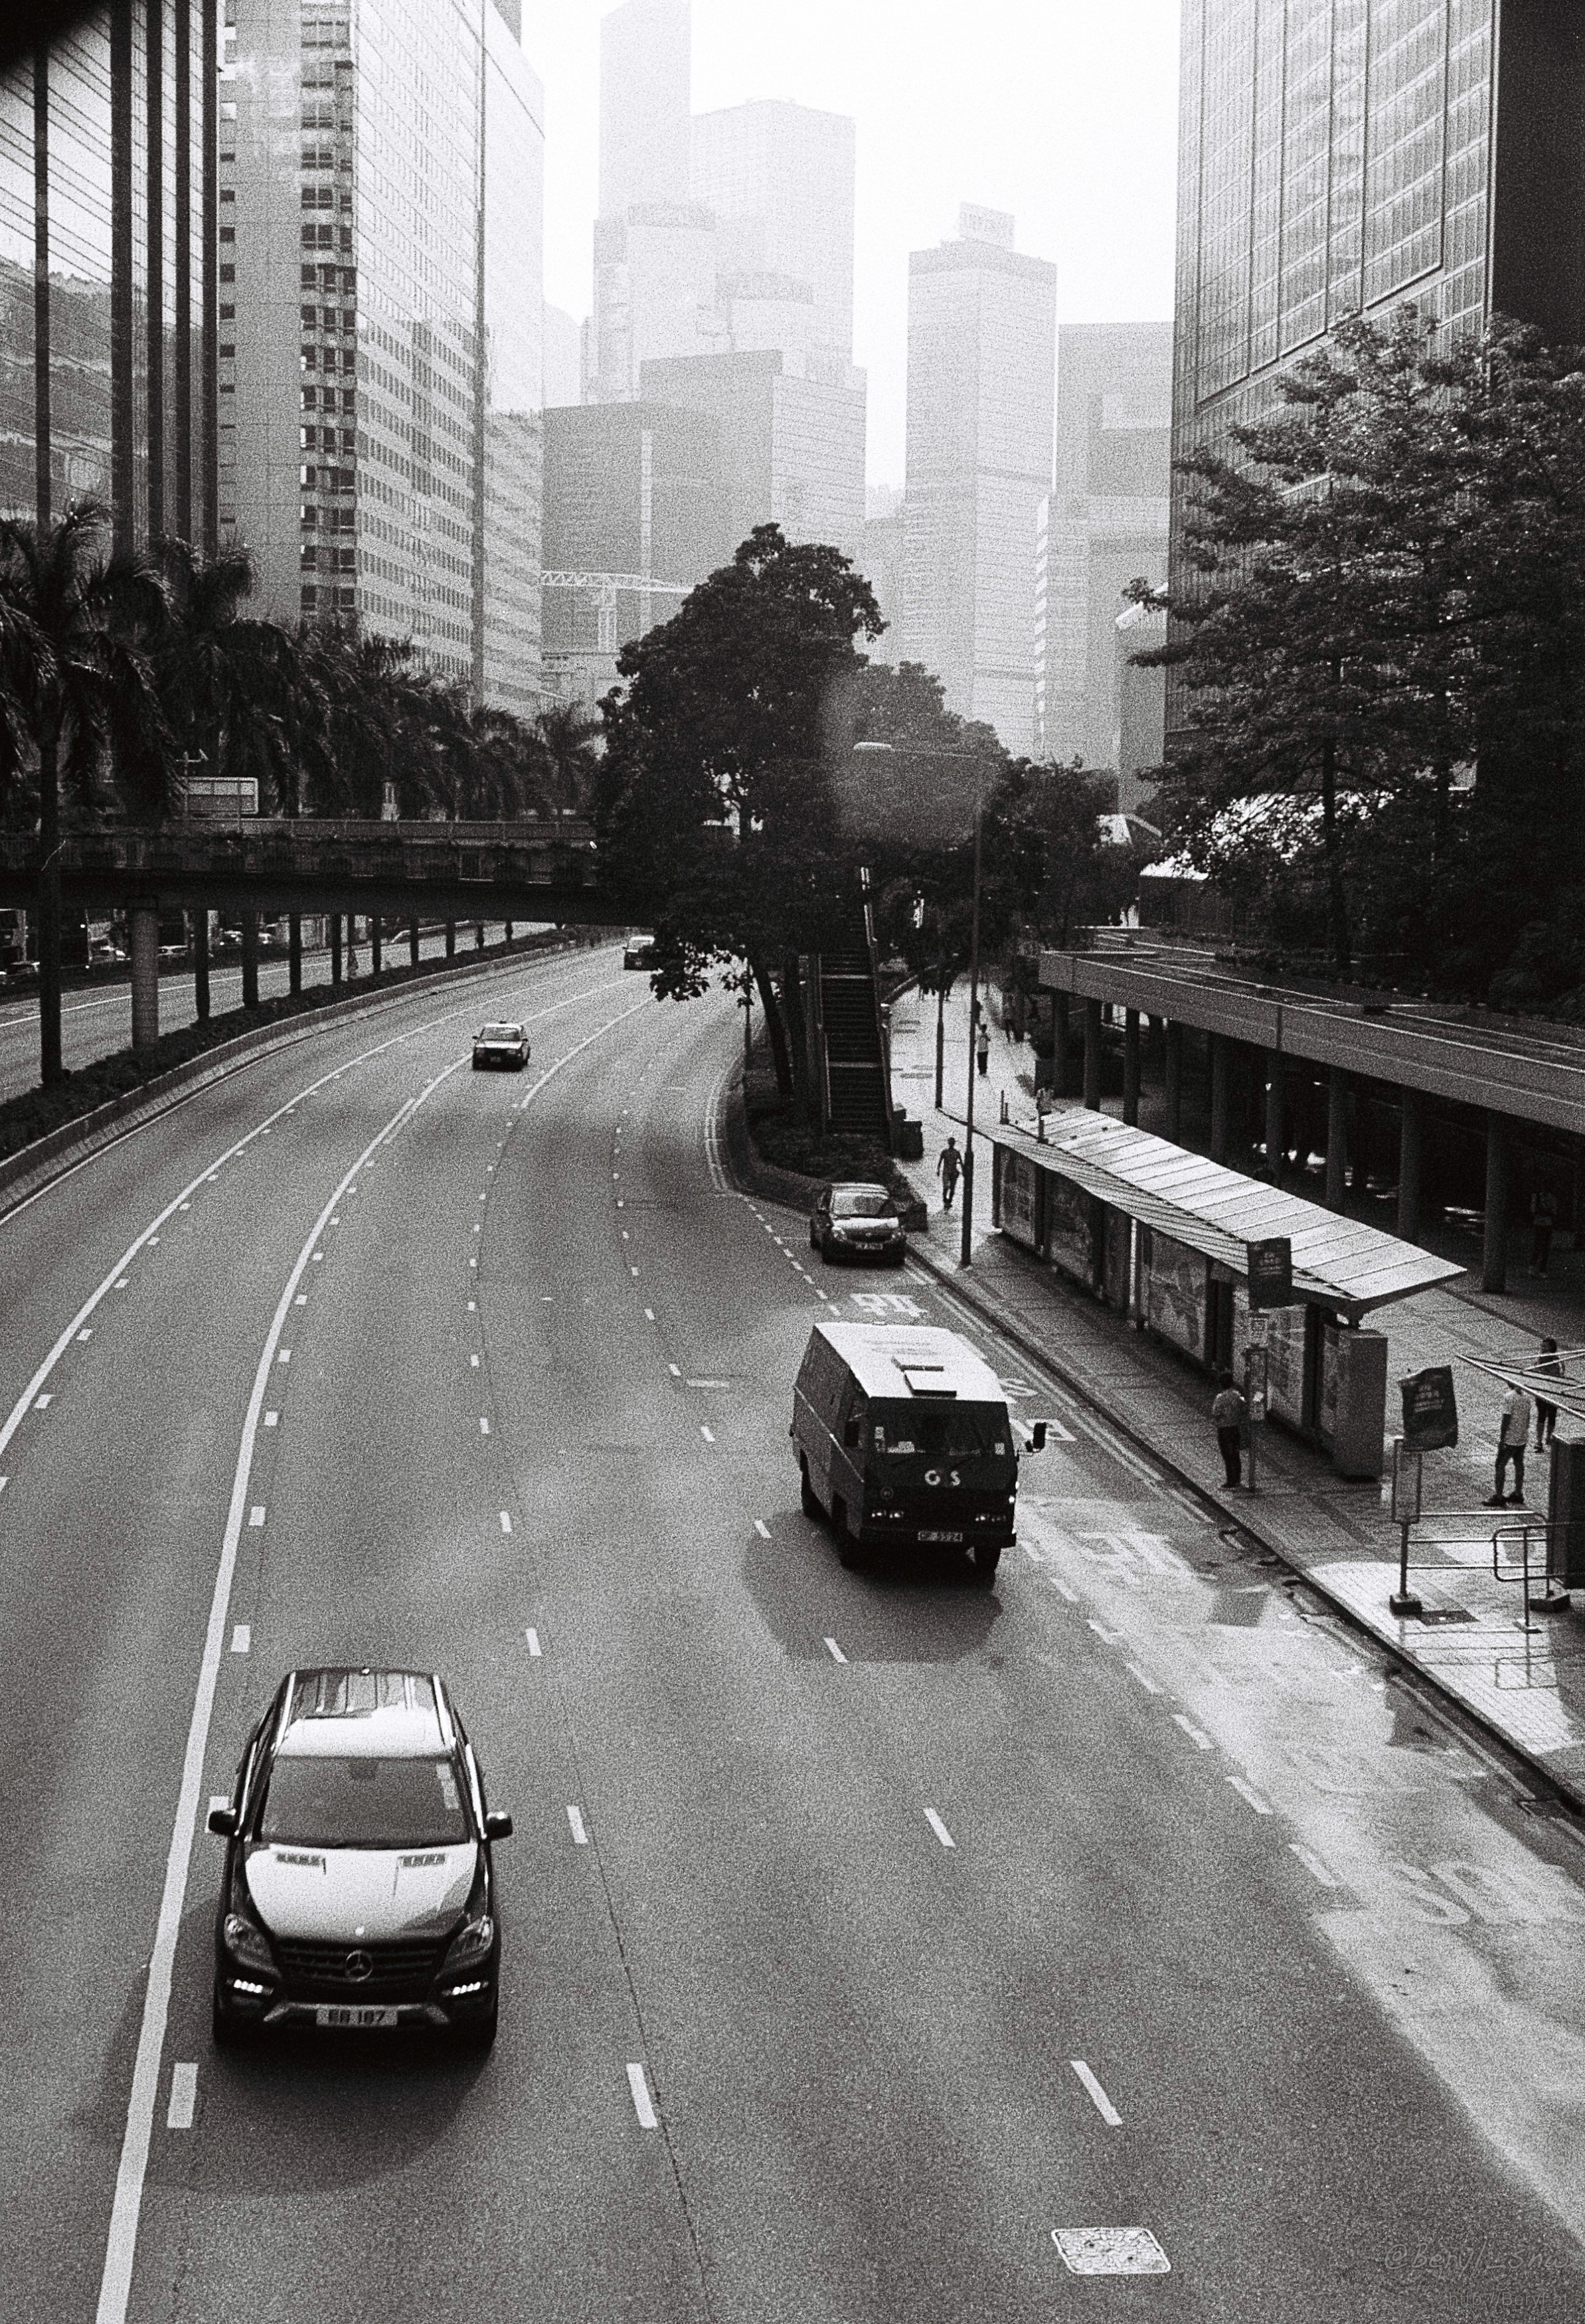
landscape, pedestrian, snow, black and white, road, traffic, street, building, city, urban, film, transport, vehicle, weather, monochrome, lane, sunny, 2014, 50mm, hk, infrastructure, yashica, kodak, hongkong, documentary, shape, tmax, tmax400, electro35, urban area, monochrome photography